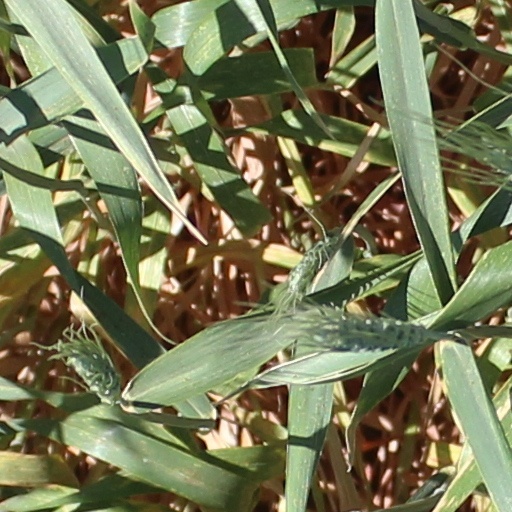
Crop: wheat